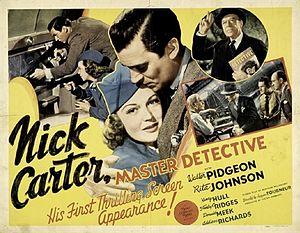
Nick Carter, Master Detective est un film américain en noir et blanc réalisé par Jacques Tourneur, sorti en 1939.